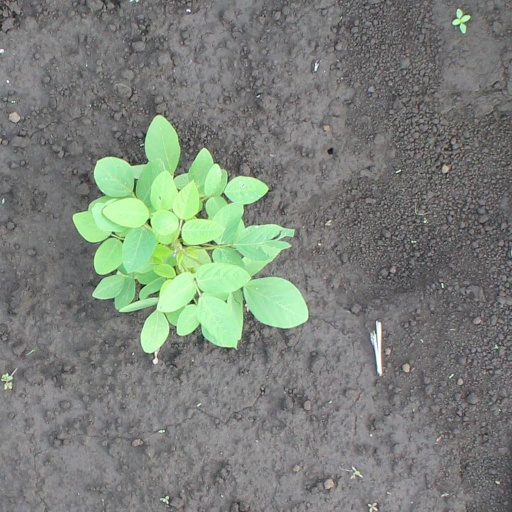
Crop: soybean